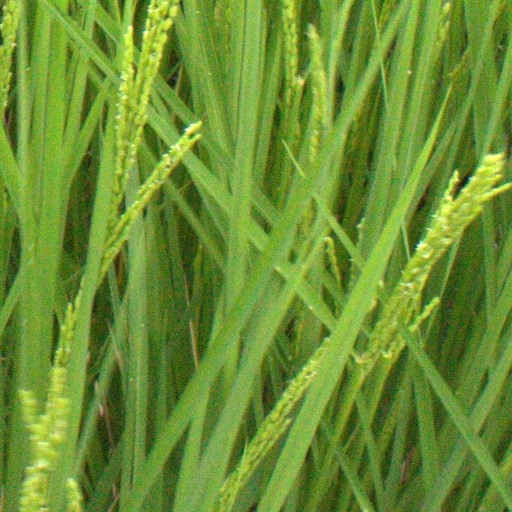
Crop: rice